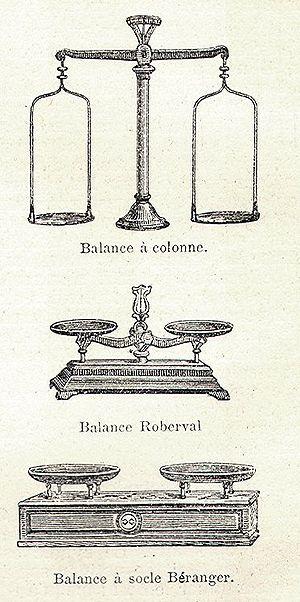
Balances: Balance à colonne. Balance Roberval. Balance à socle Béranger.
Une balance, du latin bis et lanx, est un instrument de mesure qui sert à évaluer des masses par comparaison avec des « poids », dans le langage courant, ou « masses marquées » dont les masses sont connues.